2024 raid on the Mexican embassy in Ecuador

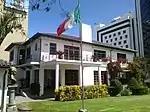
Mexican embassy compound in Quito where the incident took place ( 2016)

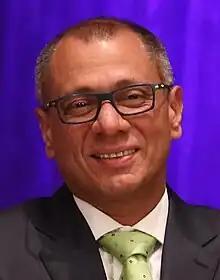
Jorge Glas in 2017

In December 2023, former Ecuadorian vice president Jorge Glas, who had served as vice president under presidents Rafael Correa and Lenín Moreno, entered the Mexican embassy in Quito to request asylum, alleging political persecution. The former vice president had been sentenced in December 2017 to serve eight years in prison for two sentences: one of six years for illicit association and another of eight years for bribery. In November 2022, Glas was released but could not leave the country during the remainder of his sentences. The attorney general's office then said it was insisting on charging Glas with respect to the case involving public funds collected to aid the reconstruction of Manabí Province after a 2016 earthquake. On 17 December, Glas entered the Mexican embassy in Quito and requested political asylum, alleging he was being persecuted politically in Ecuador.